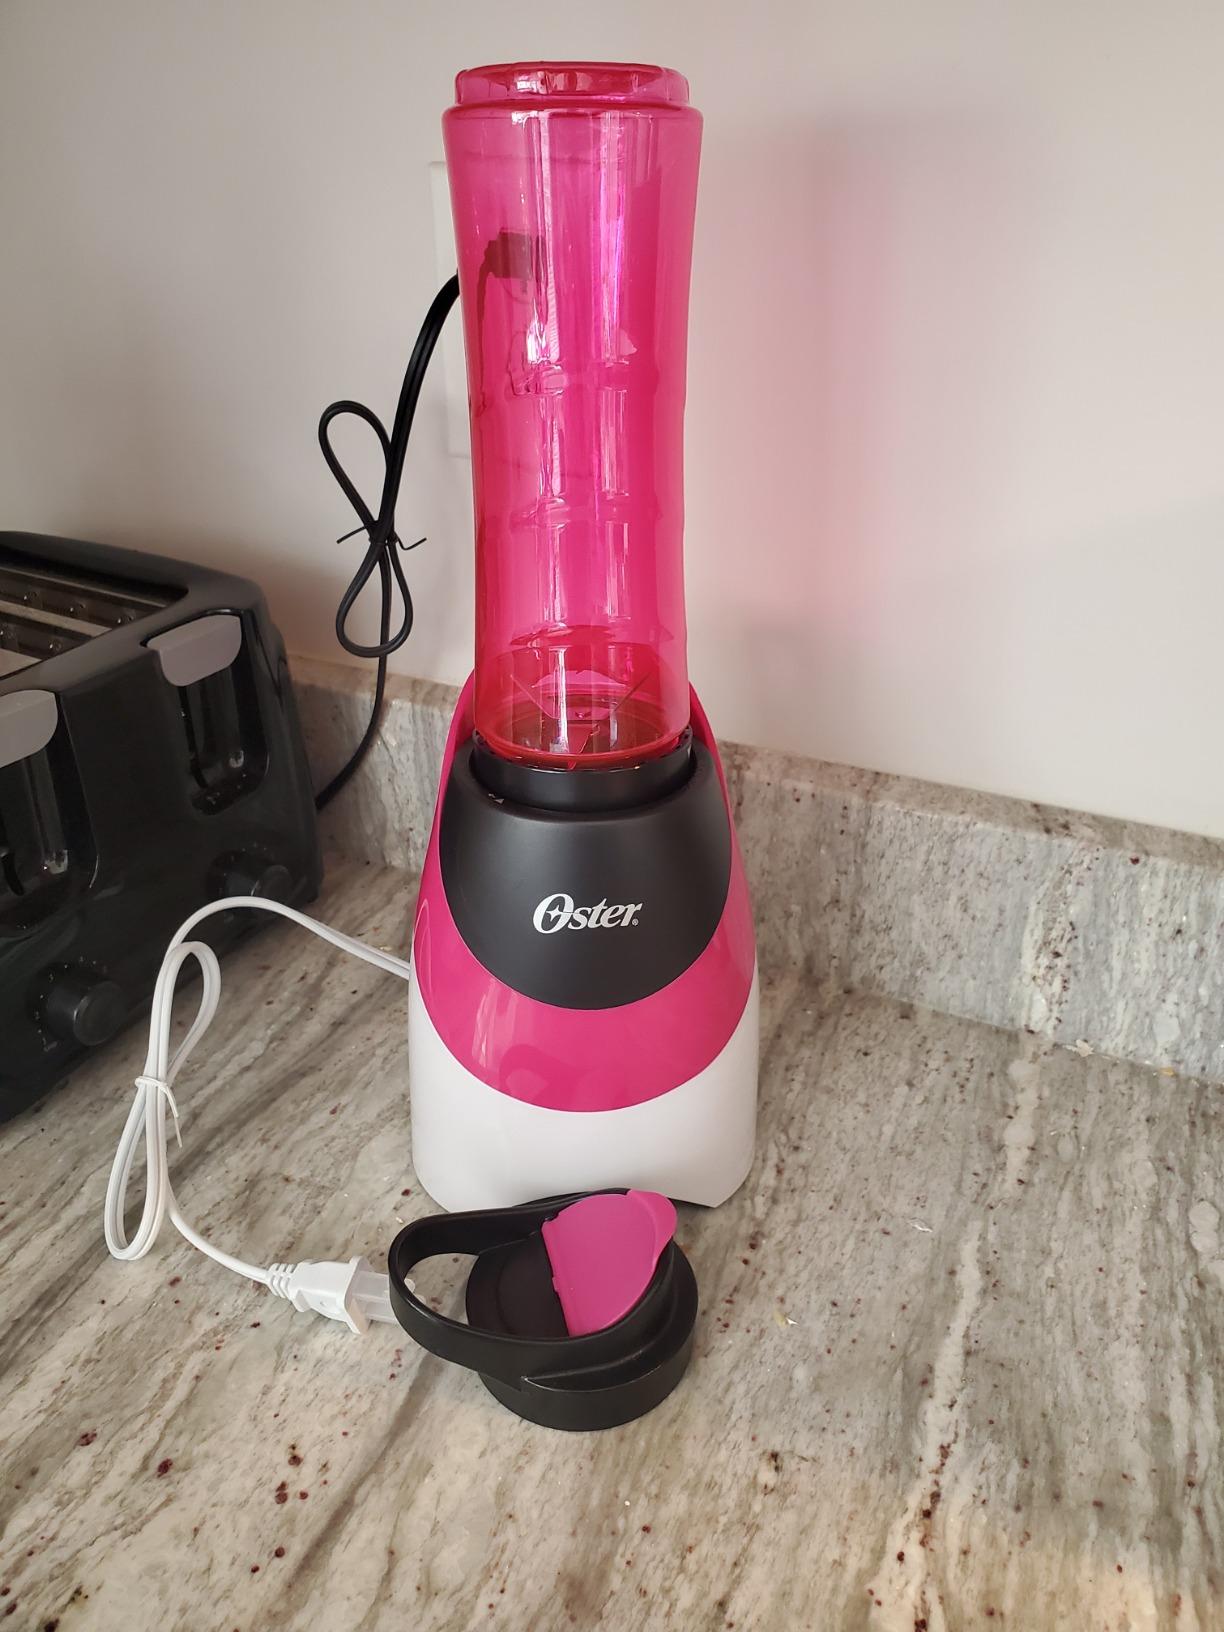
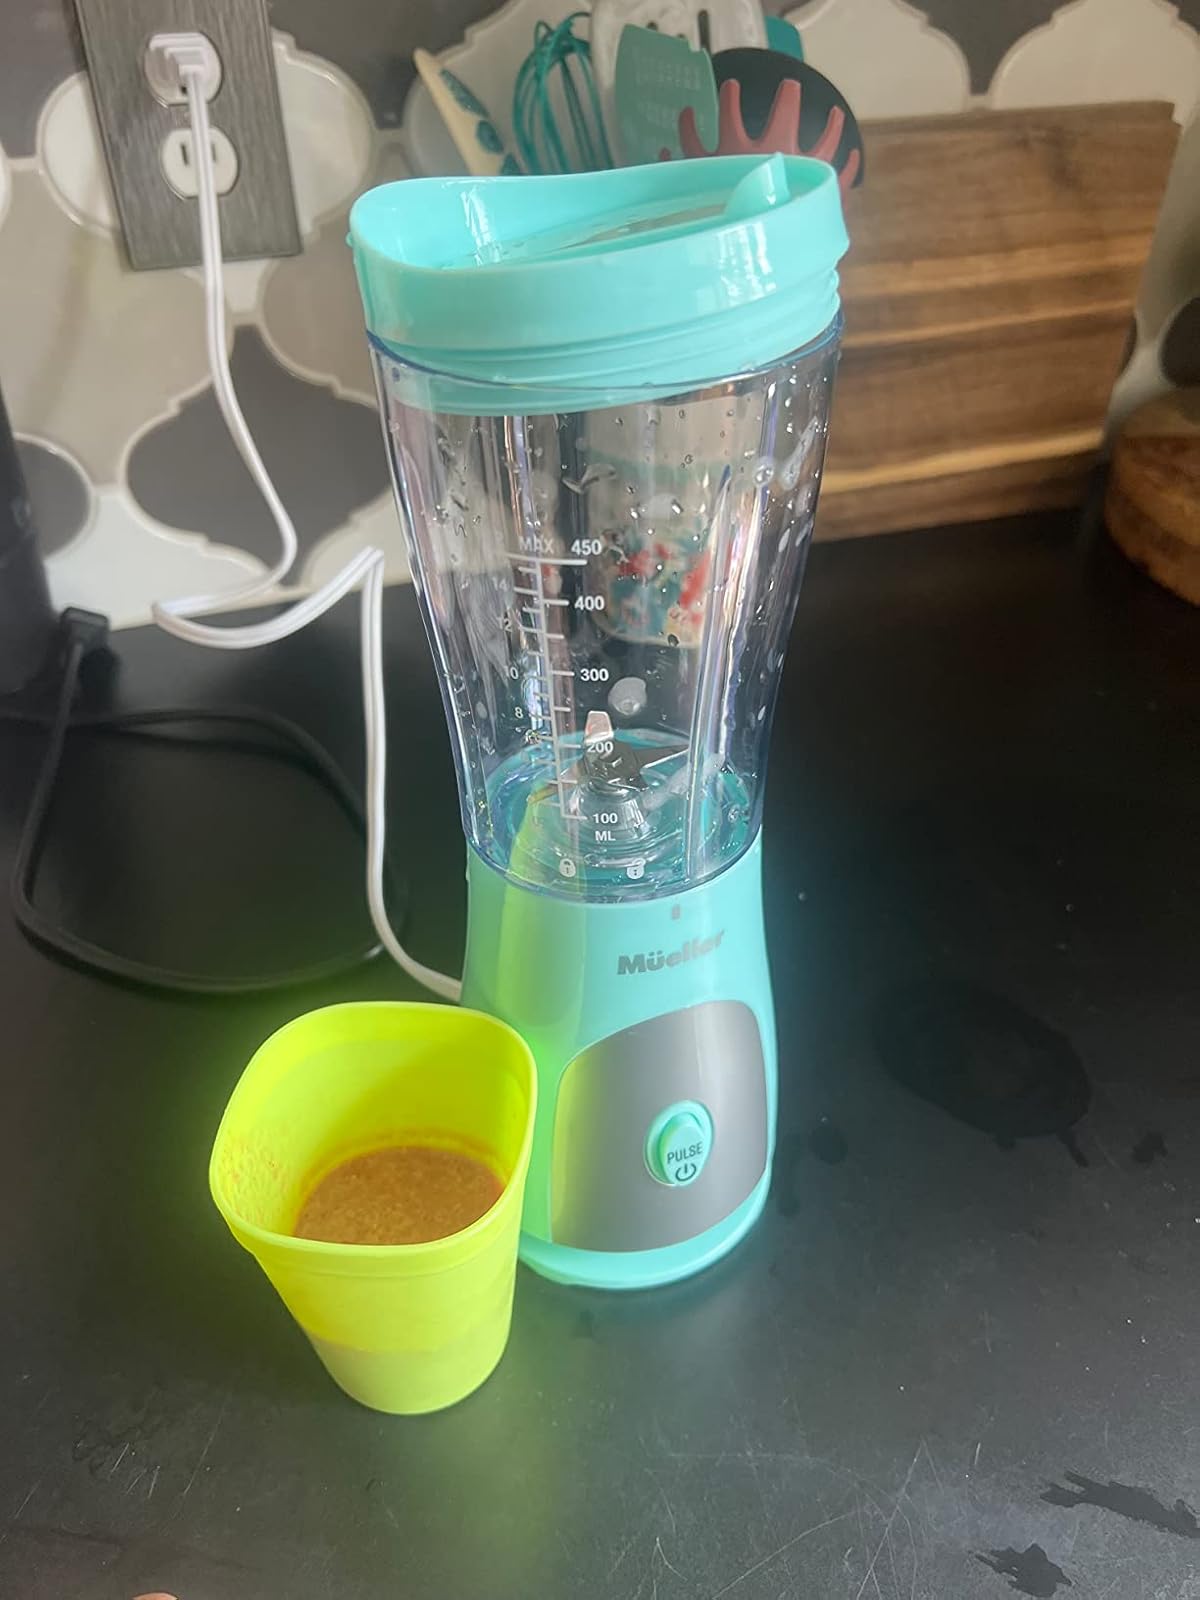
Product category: items_blender
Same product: no